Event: Nepal Earthquake
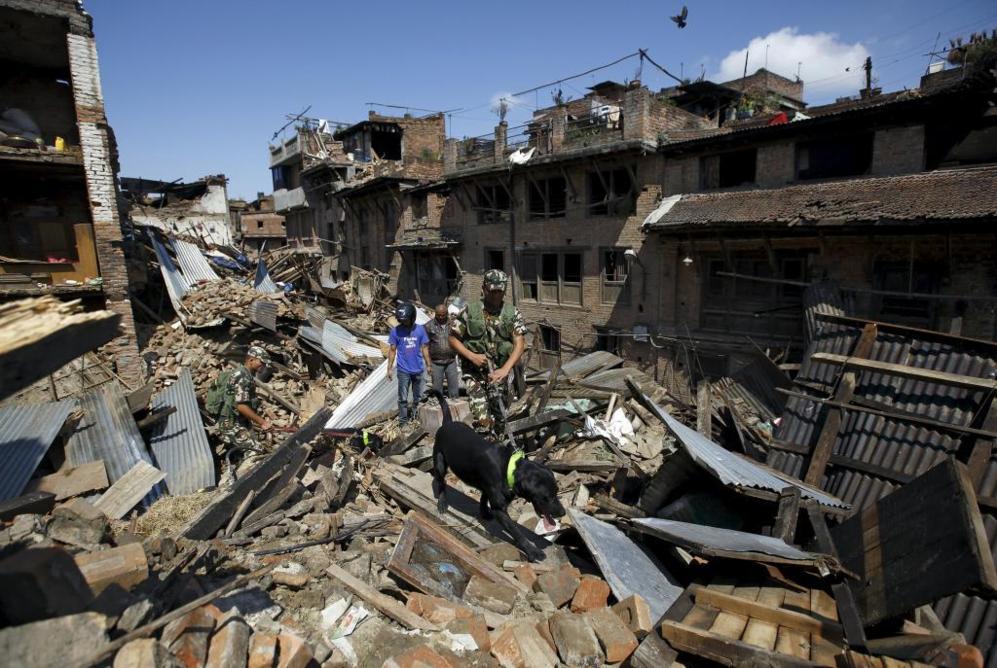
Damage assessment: damage